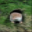
Label: shrew